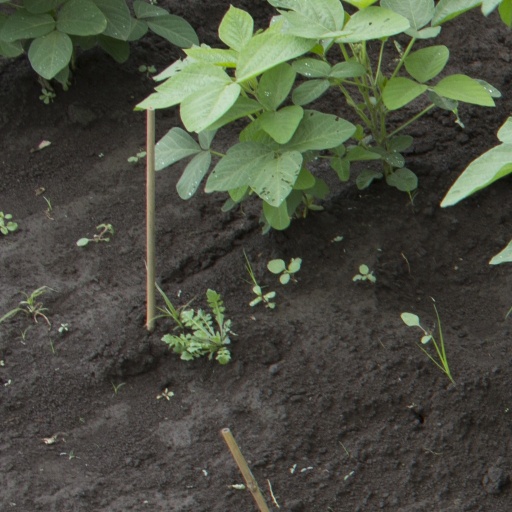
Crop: soybean